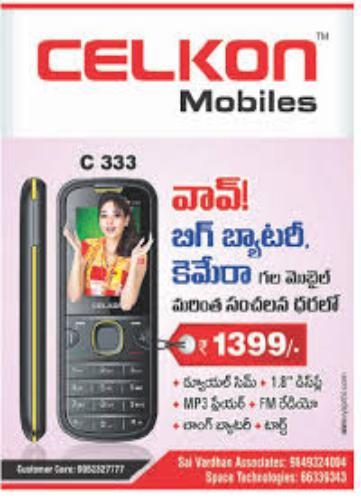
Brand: Celkon
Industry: Electronic